Scott Glacier (Transantarctic Mountains)

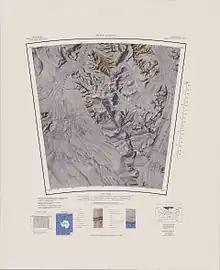
Upper Scott Glacier (east)

Discovered in December 1934 by the Byrd Antarctic Expedition geological party led by Quin Blackburn.